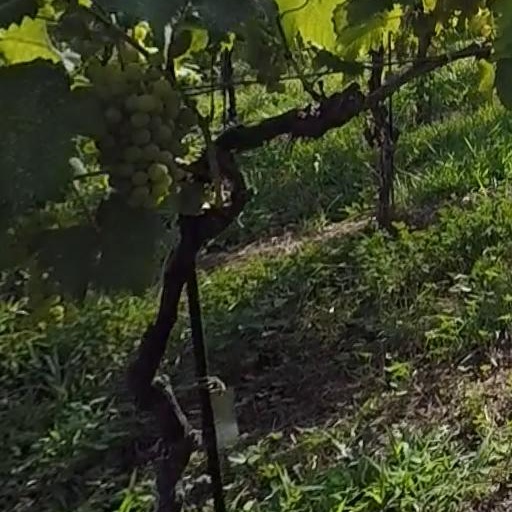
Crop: grape